Mao Zedong

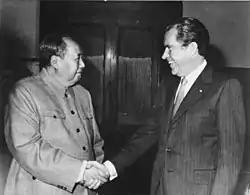
Mao greets U.S. President Richard Nixon during his visit to China in 1972.

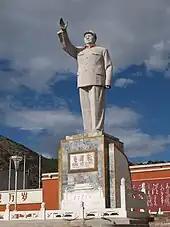
Statue of Mao in Lijiang

Mao's health declined in his final years, probably aggravated by his chain-smoking. It became a state secret that he suffered from multiple lung and heart ailments during his later years. There are unconfirmed reports that he possibly had Parkinson's disease in addition to amyotrophic lateral sclerosis (ALS), also known as Lou Gehrig's disease. He suffered two major heart attacks, one in March and another in late June, then a third on 2 September, rendering him an invalid. He died nearly one week later, on 9 September 1976, at the age of 82. The Communist Party delayed the announcement of his death until 16:00, when a national radio broadcast announced the news and appealed for party unity.